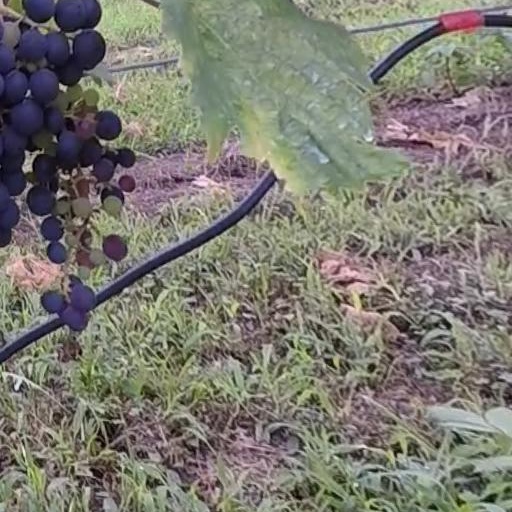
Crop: grape